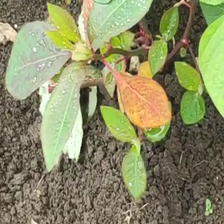
Weed species: Little_Mallow(Malva parviflora)